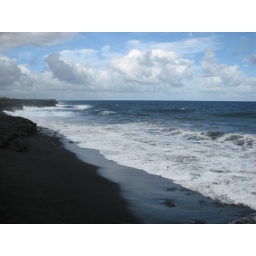
New black sand beach near Kalapana.